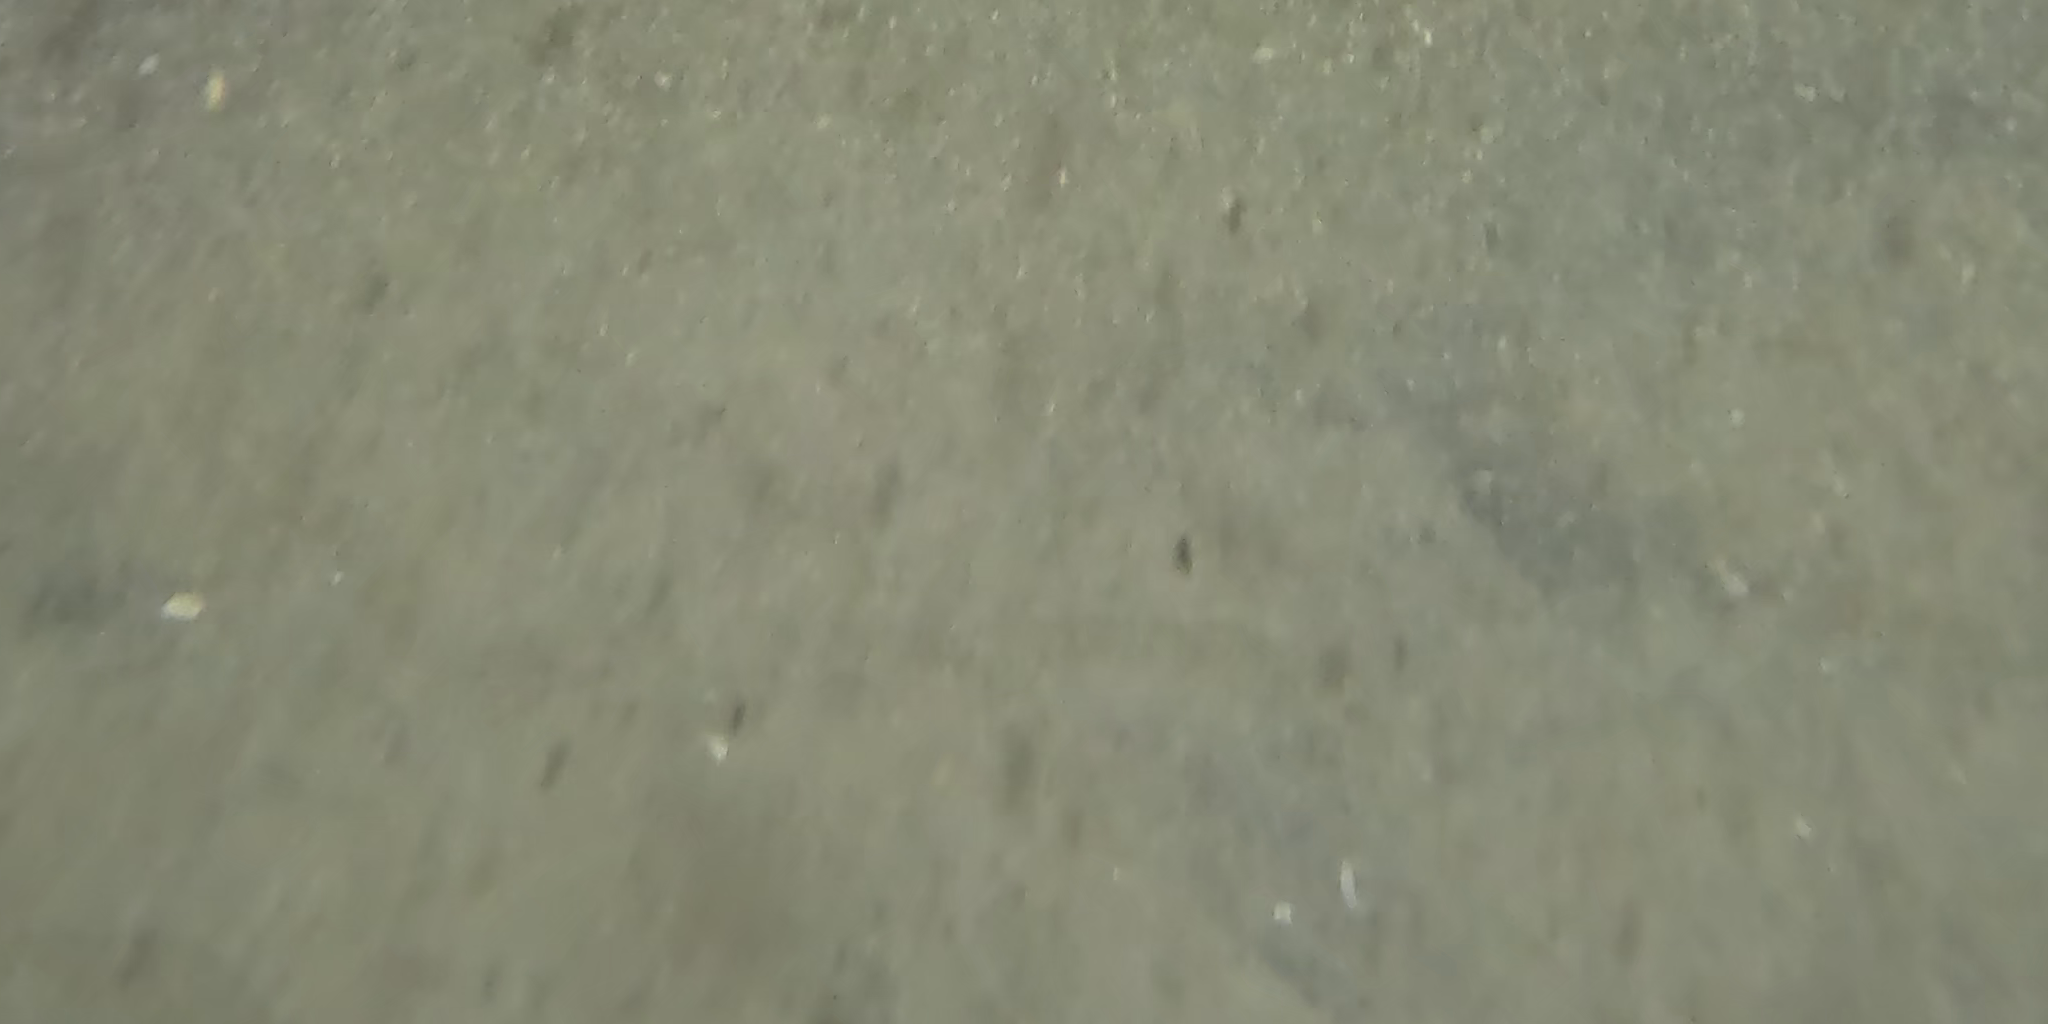
Seabed habitat: bad